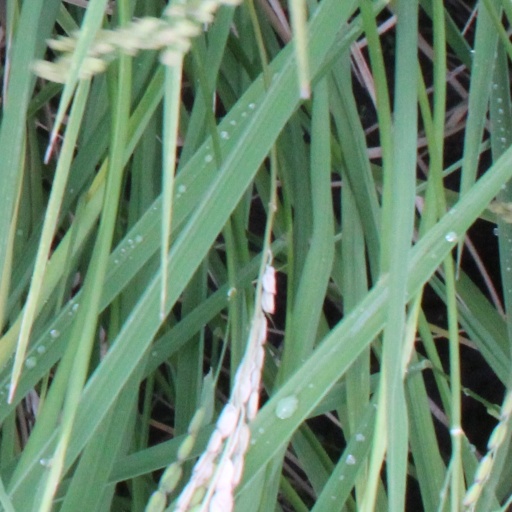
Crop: rice